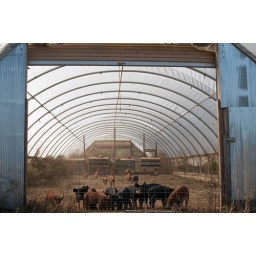
Hanging in the hoop house